Raków Częstochowa

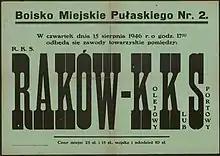
Poster advertising a friendly match between Raków Częstochowa and KKS Częstochowa, 1946

Sports club "Racovia" was established in 1921 in the village of Raków. The club dissolved in 1925 due to lack of registration. In 1927, the club was reactivated under the name of the Robotniczy Klub Sportowy (Workers Sports Club) Raków. A year later, the village became a district of Częstochowa. The club operated under the patronage of the Polish Socialist Party and was financially supported by the Częstochowa steelworks. In 1937, the club was promoted to Klasa A (third level). During the German occupation (World War II), the club did not function. In the years 1951–1955, a Raków Municipal Stadium with an athletics track was built. In the years 1962–1966, the football team competed in the second league.